Aurora (2018 Kyrgyz film)

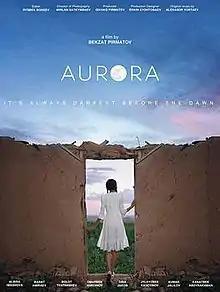
Film poster

Aurora is a 2018 Kyrgyzstani drama film directed by Bekzat Pirmatov. It was selected as the Kyrgyz entry for the Best International Feature Film at the 92nd Academy Awards, but it was not nominated.